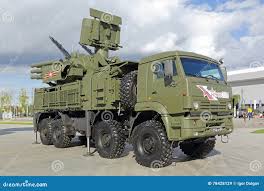
Label: Air Defense